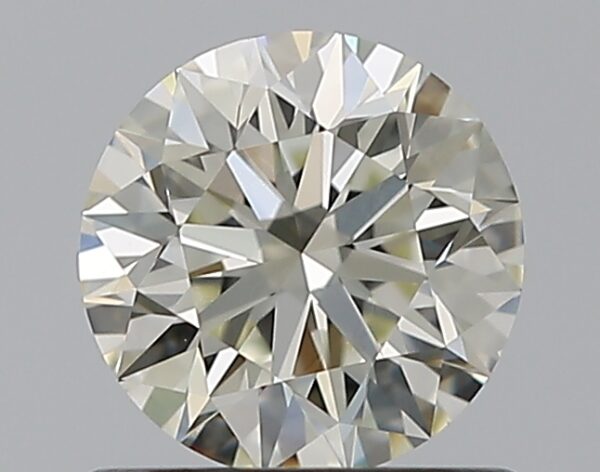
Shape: round
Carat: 0.75
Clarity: VVS2
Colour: K
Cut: EX
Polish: EX
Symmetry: EX
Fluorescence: N
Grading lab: GIA
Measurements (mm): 5.78 x 5.82 x 3.63